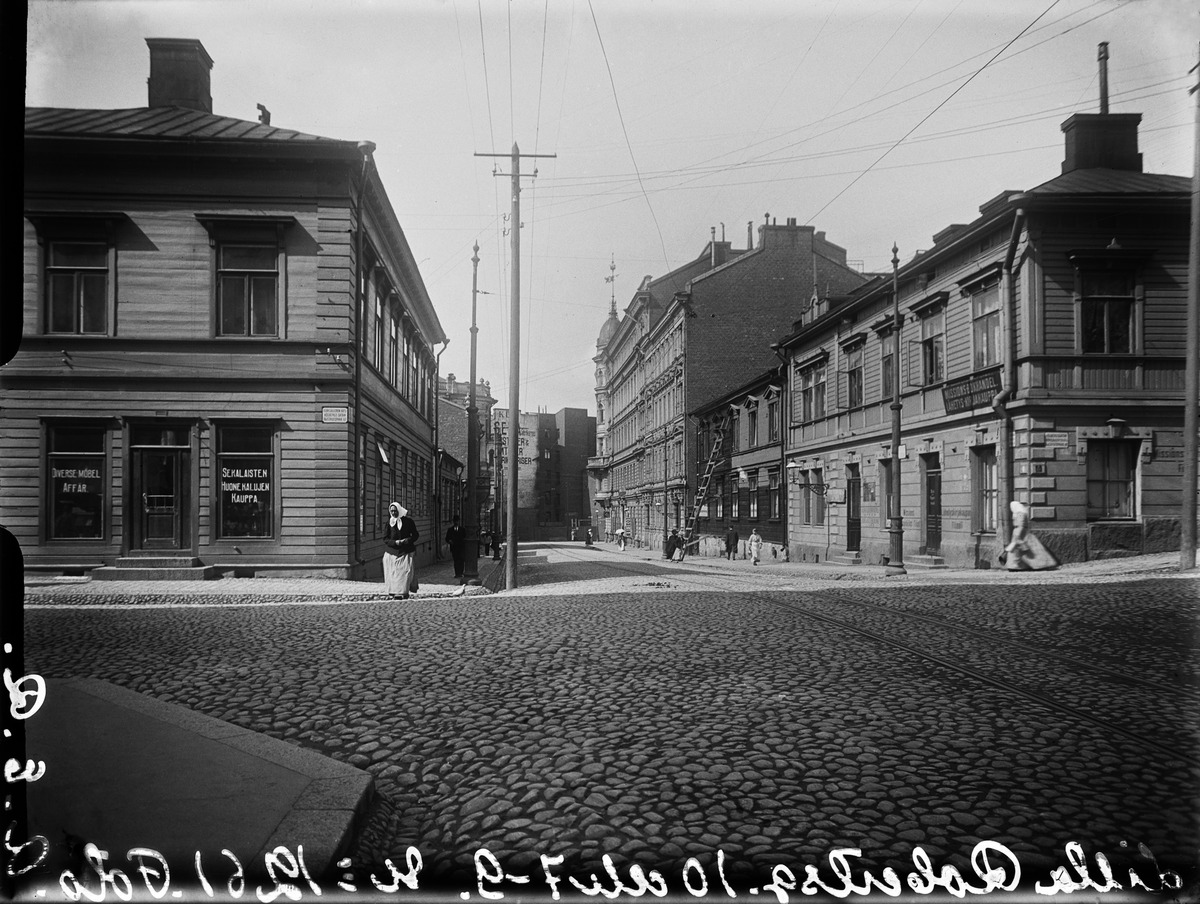
Vasemmalla Pieni Roobertinkatu 10 (- Korkeavuorenkatu 20), oikealla Pieni Roobertinkatu 7 (- Korkeavuorenkatu 22), 9, 11, 13
sisällön kuvaus: Vasemmalla Pieni Roobertinkatu 10 (- Korkeavuorenkatu 20), oikealla Pieni Roobertinkatu 7 (- Korkeavuorenkatu 22), 9, 11, 13. Liikehuoneistoissa mm. Sekalaisten Huonekalujen Kauppa ja Lähetys-Kirjakauppa, kadulla jalankulkijoita. mustavalkoinen
Kuvaaja: Rosenbröijer, A.E., valokuvaaja
Ajankohta: kuvausaika 1900 n.
Paikka: Suomi, Uusimaa, Helsinki, Kaartinkaupunki Helsinki, Pieni Roobertinkatu 7, 9, 10, 11, 13. Korkeavuorenkatu 20, 22
Aiheet: kadut, liikenne, jalankulkijat, jalkakäytävät, kiveys, rakennukset puurakennukset liikerakennukset asuinrakennukset, myymälät, toimitilat, naiset, pukeutuminen, vaatteet hameet mekot, asusteet huivit, päähineet, pylväät, kaapelitjohtimet, kyltit, mainokset, mainonta, raitiotiet